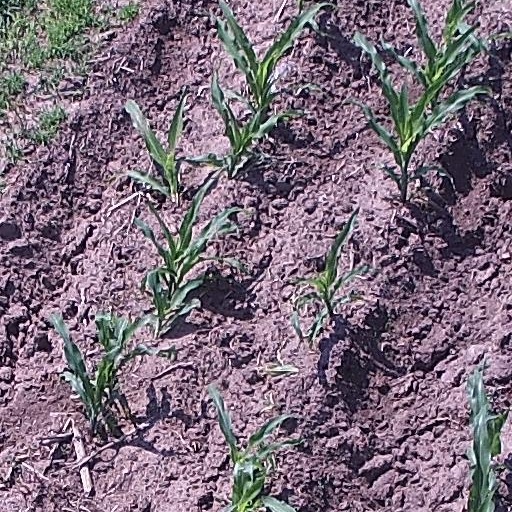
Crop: maize; corn